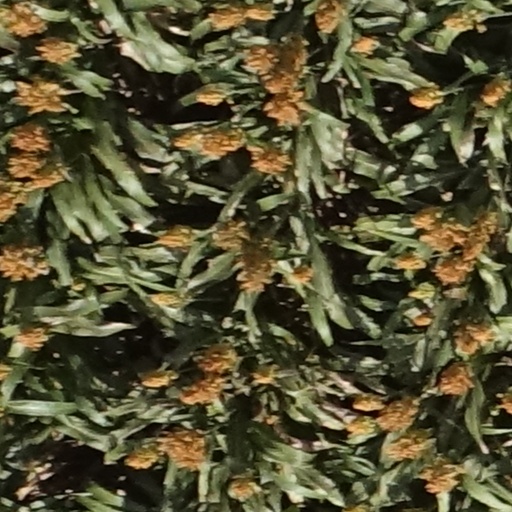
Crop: sorghum